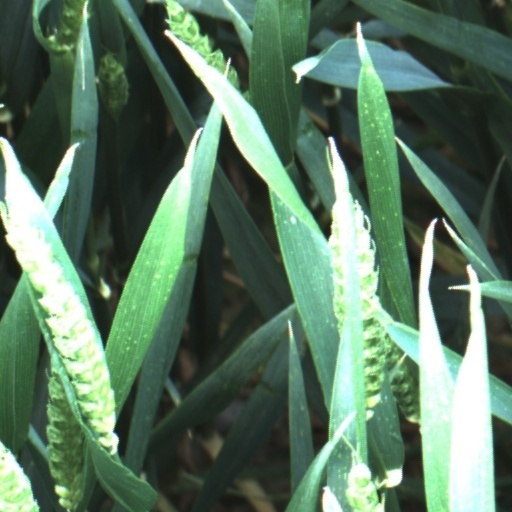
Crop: wheat